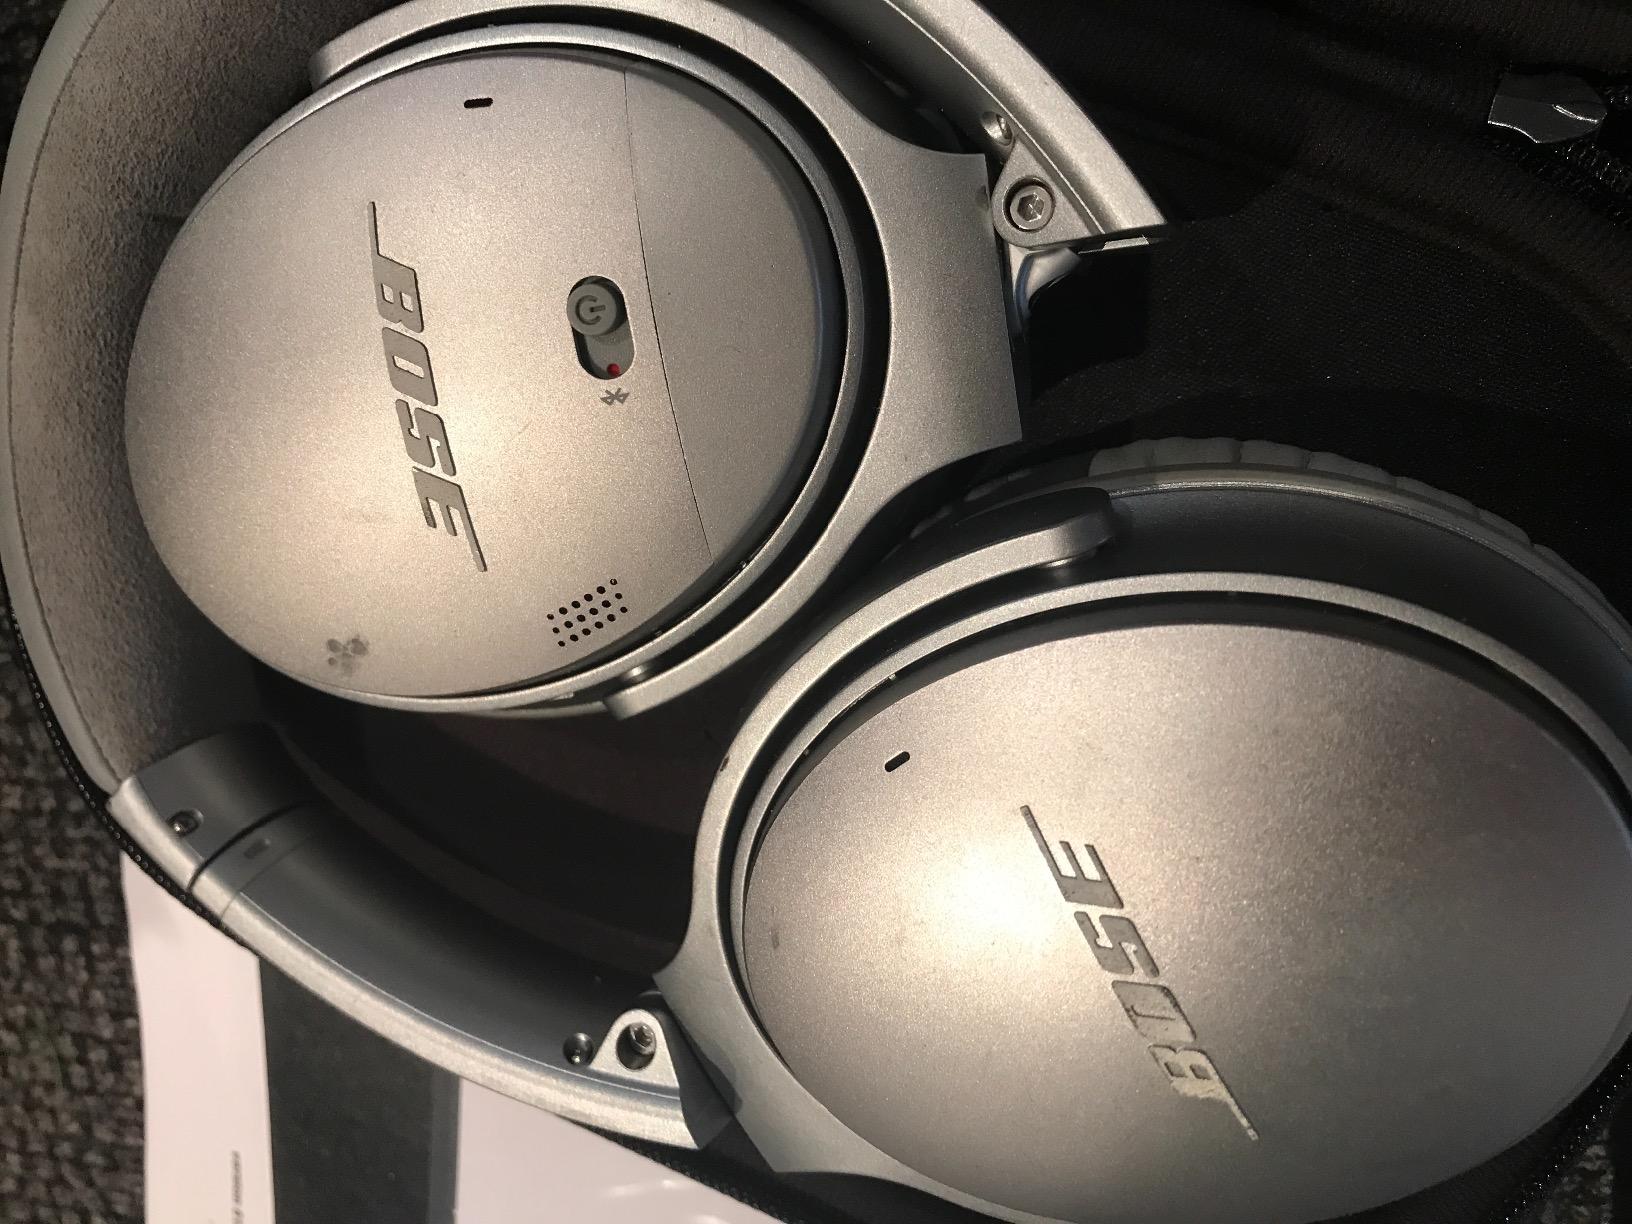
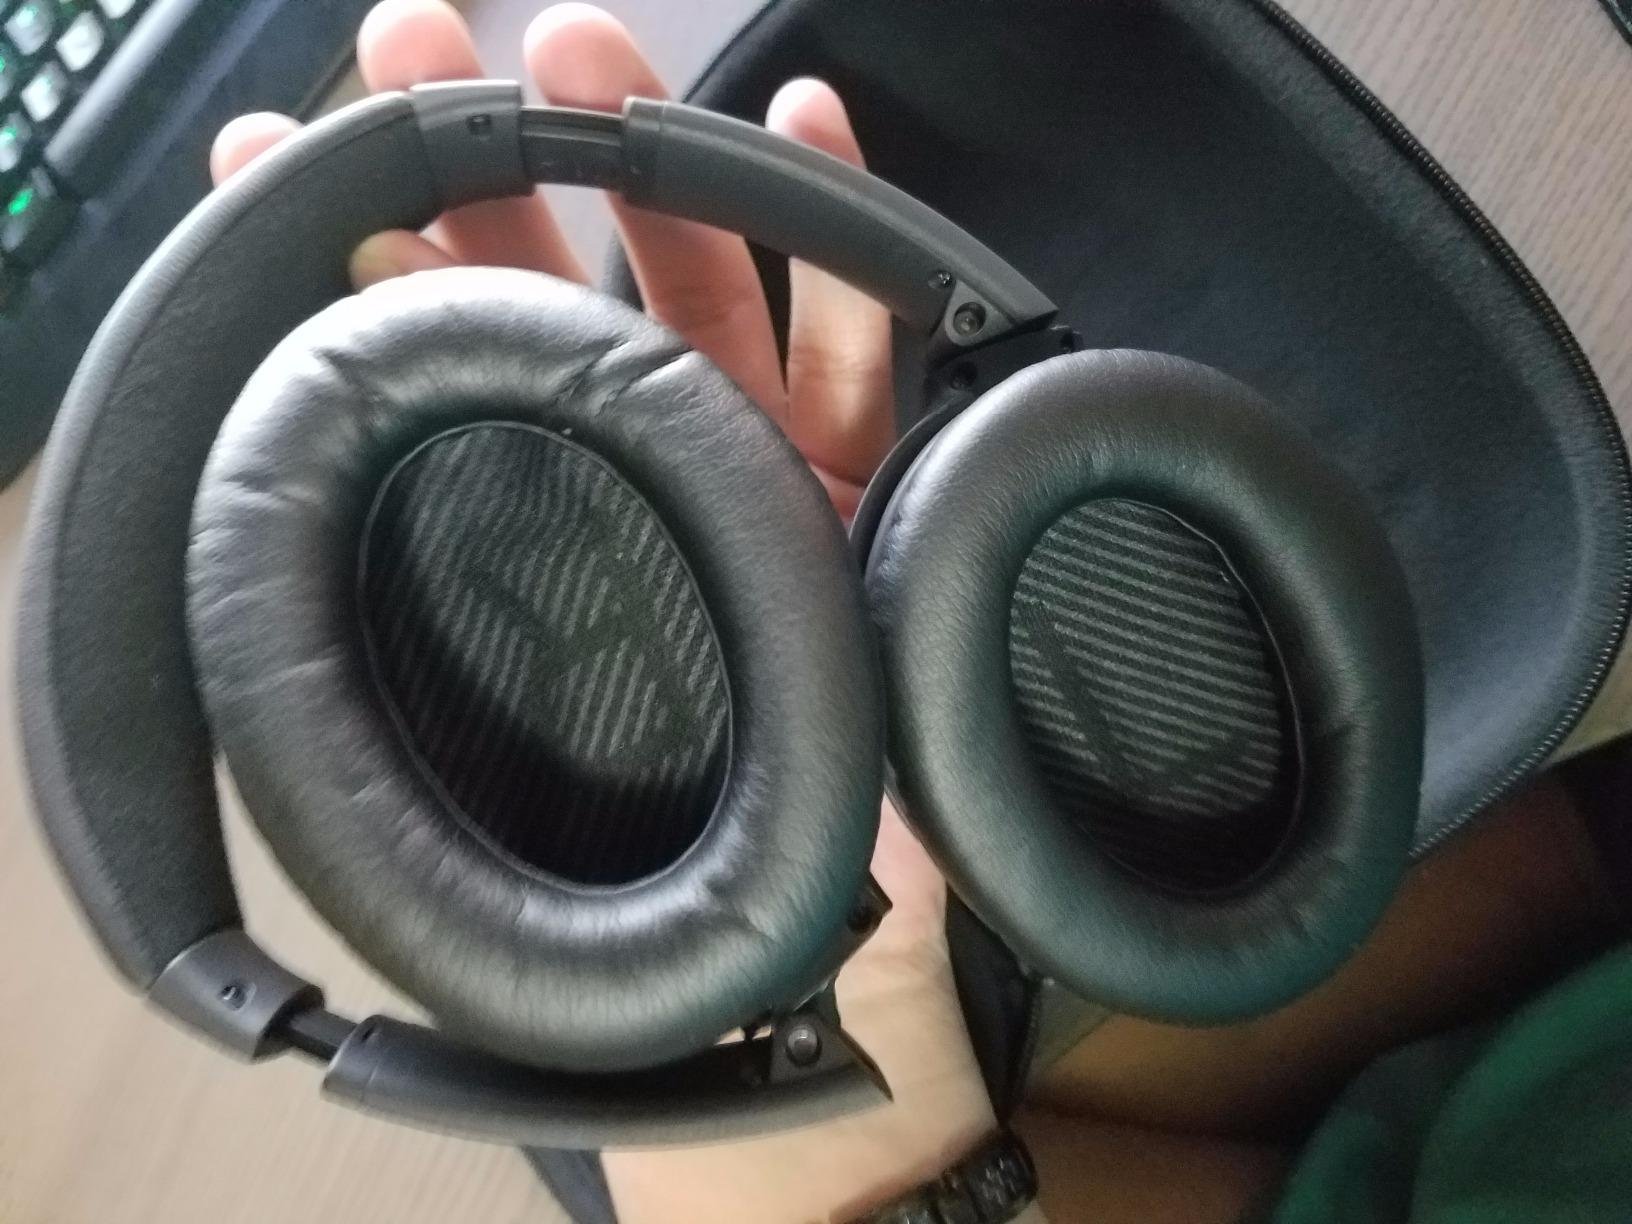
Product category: headphones
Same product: no